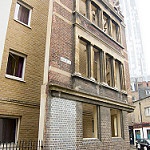
Label: buildings